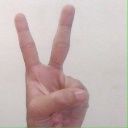
अक्षर: क